Carmyle

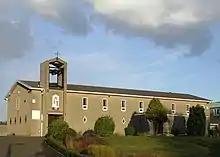
St Joachim Catholic Church

Like so many other areas in the west of Scotland, the Reformation and foundation of the Protestant Reformed Kirk saw the almost complete removal of the Catholic faith from Carmyle and the land transferred into secular hands. It was not until 1829 and the Roman Catholic Relief Act 1829 that punitive laws against Catholicism were relaxed and the old Church begin to re-establish itself in Scotland. There had been an influx of Catholics from the Highlands as well as from Ireland during the progress of the Industrial Revolution and this was reflected in the growing population of Carmyle. However, it was not until the mid-20th century that numbers increased to the extent that the area warranted provision independent of St Joseph's Tollcross parish, of which it had until then formed a part.